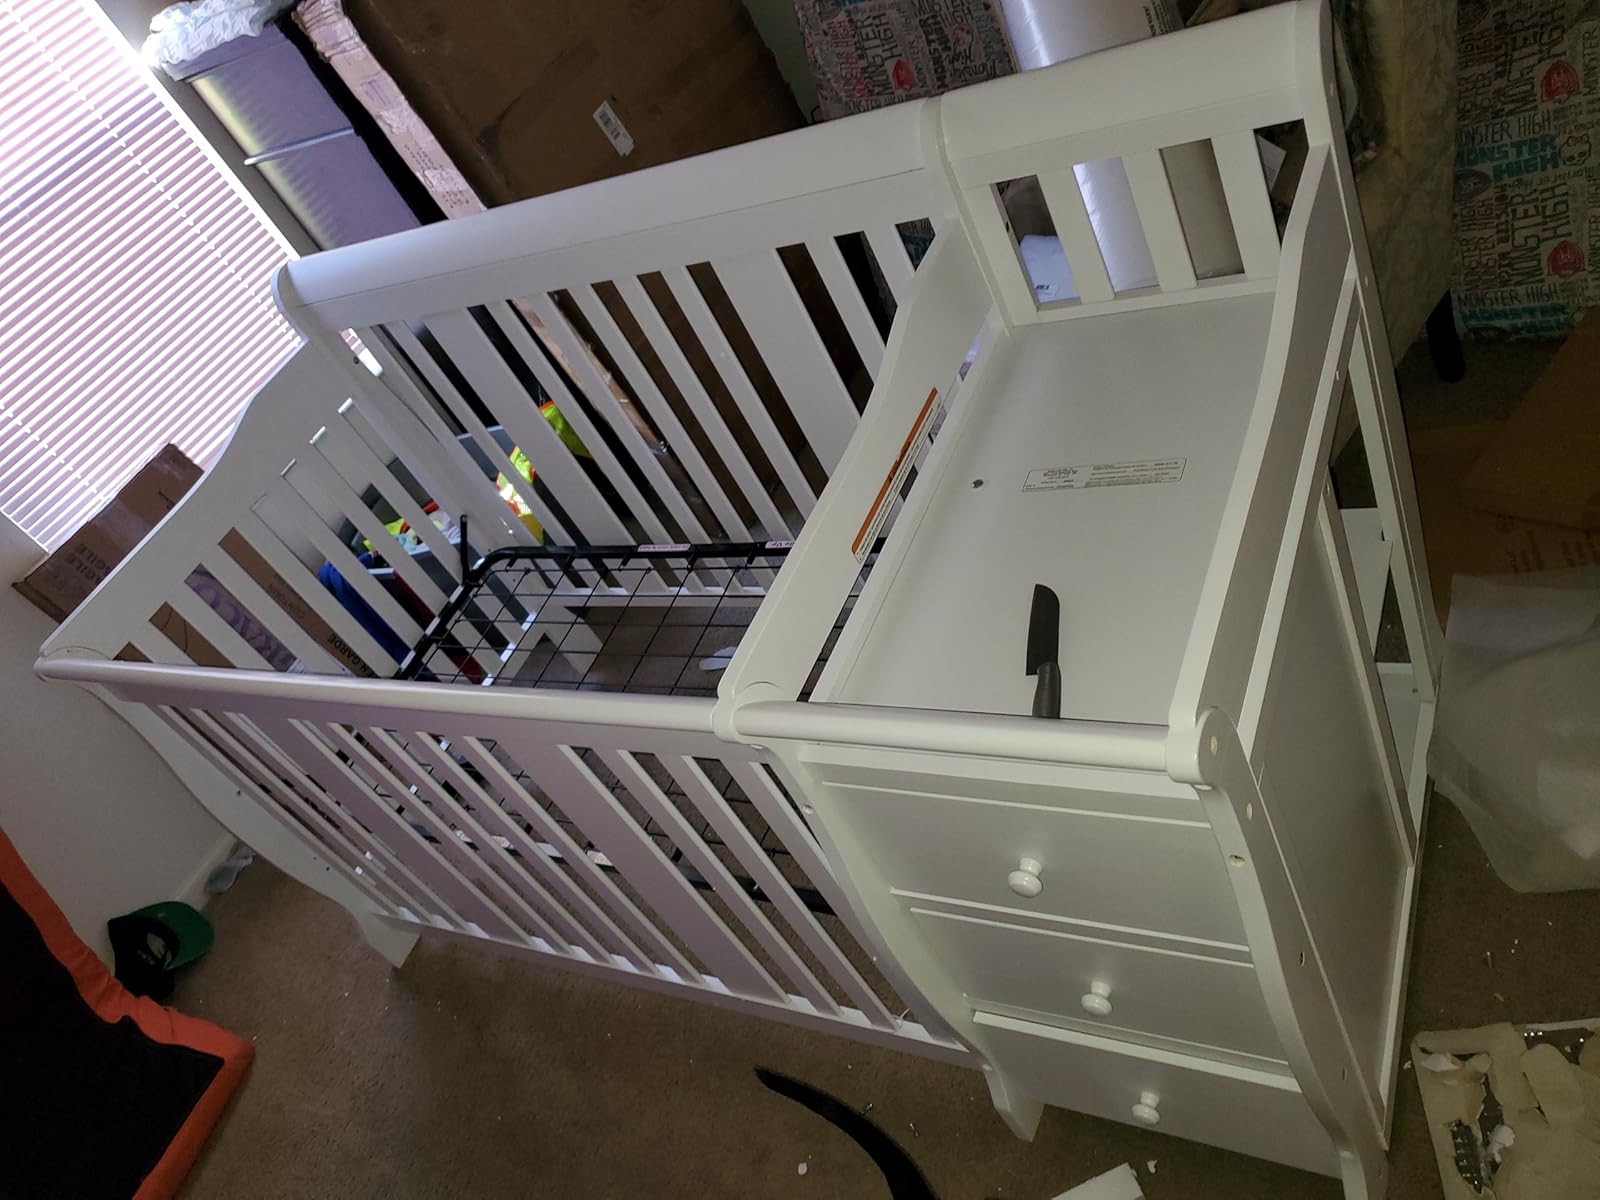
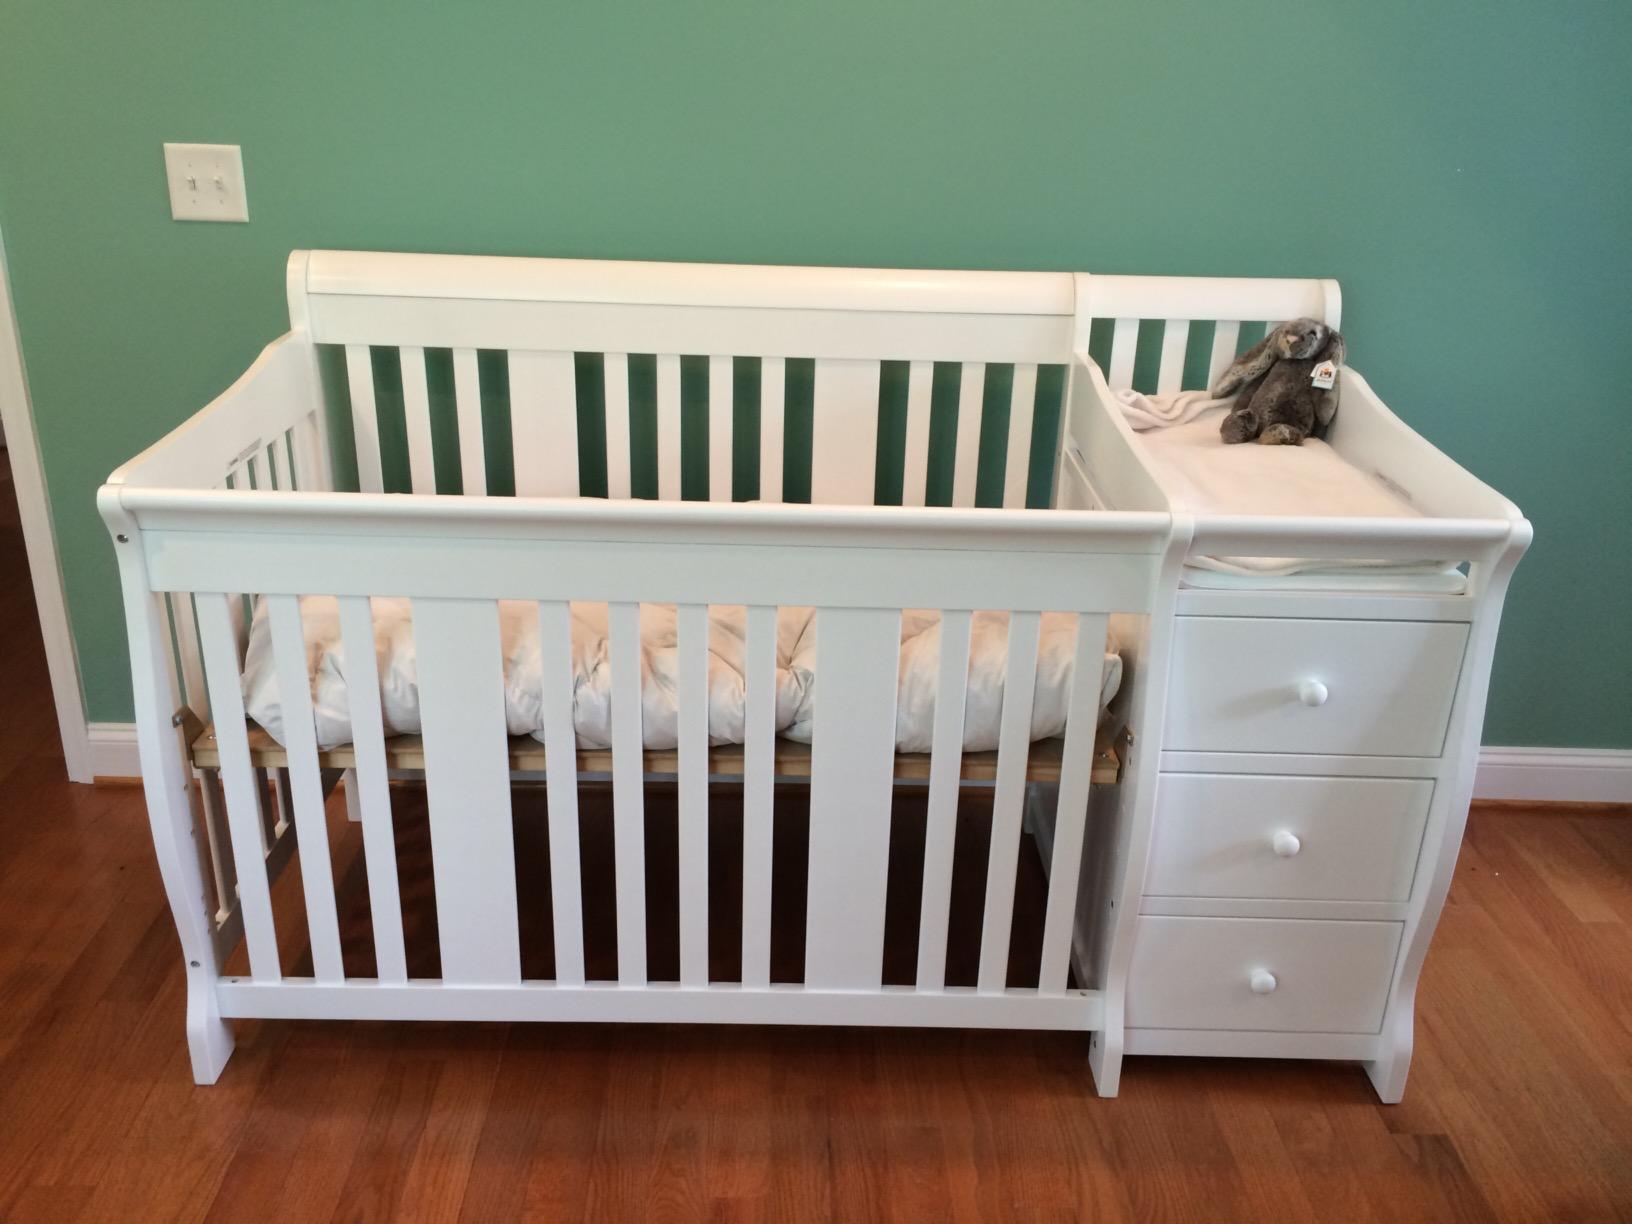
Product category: products_crib
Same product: yes